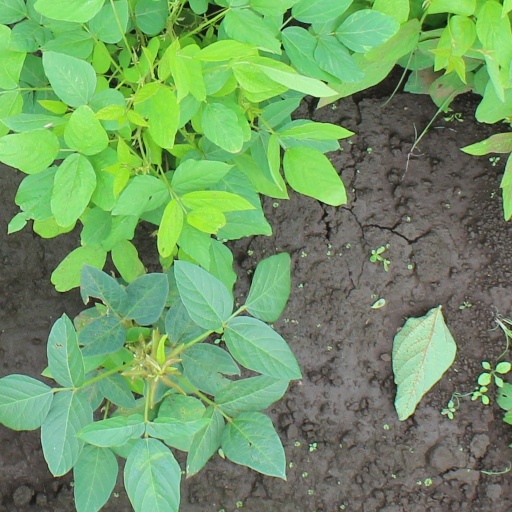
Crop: soybean